Bovine serum albumin

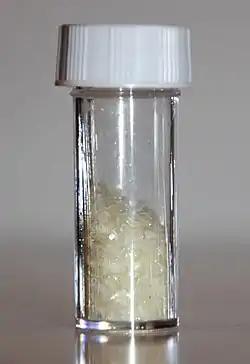
Lyophilized Bovine Serum Albumin

The full-length BSA precursor polypeptide is 607 amino acids (AAs) in length. An N-terminal 18-residue signal peptide is cut off from the precursor protein upon secretion, hence the initial protein product contains 589 amino acid residues. An additional six amino acids are cleaved to yield the mature BSA protein that contains 583 amino acids.